Robinhood Free Meetinghouse

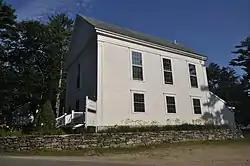

The Robinhood Free Meetinghouse is a historic church building at 210 Robinhood Road in Georgetown, Maine. Built in 1856, it is a modest example of vernacular Greek Revival architecture, distinctive as one of Maine's few rural 19th-century churches to have its sanctuary space on the second floor. The building was listed on the National Register of Historic Places in 2016; it has recently been converted for use as a restaurant.